Princess Margaret Rose Orthopaedic Hospital

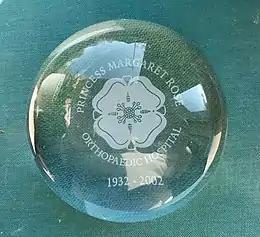
Paperweight

During the 1990s, a site in the south of Edinburgh was developed for the new Royal Infirmary of Edinburgh, which opened in 2003. As part of this redevelopment, a number of smaller hospitals were to be closed, with their work centralised at the new Infirmary. The Princess Margaret Rose was closed in 2000, with the site sold for housing for £4.3 million in 2002.